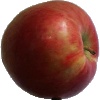
Label: Apple Crimson Snow 1